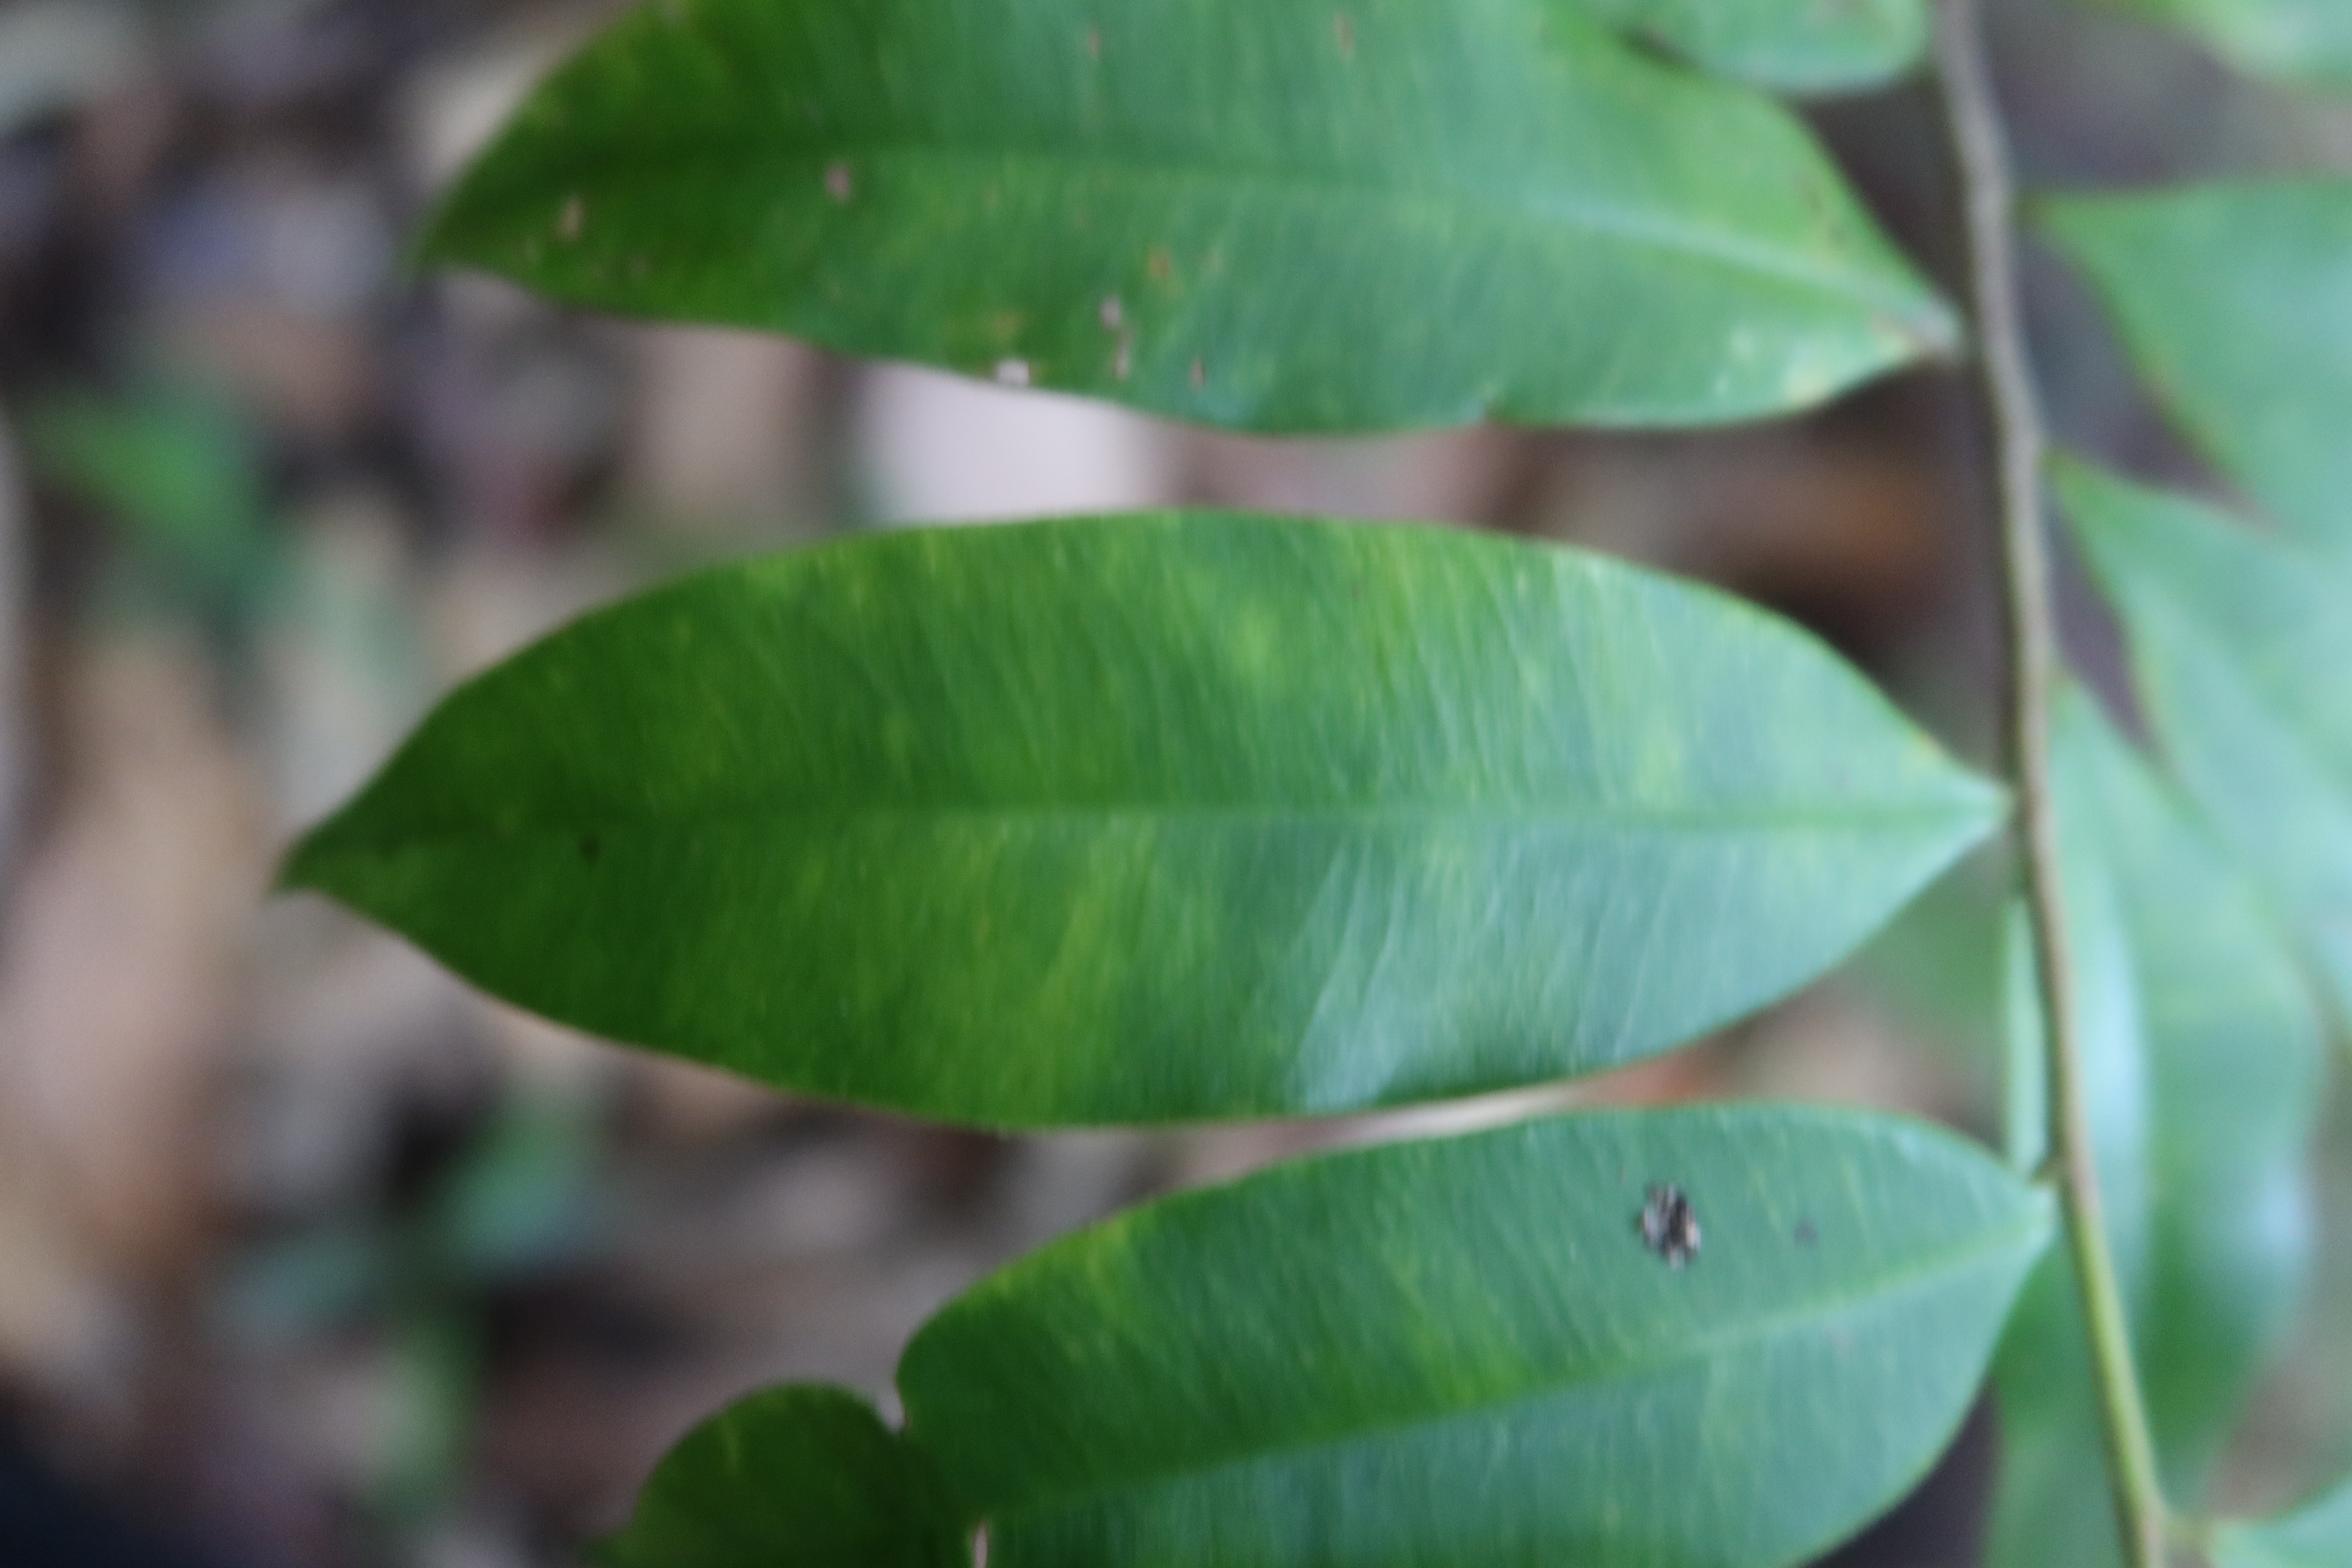
Label: Black spots